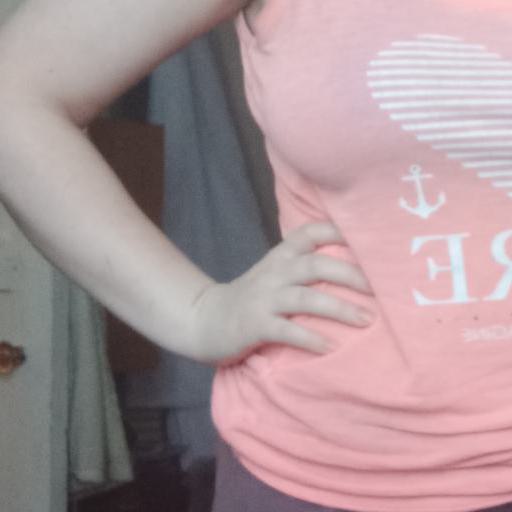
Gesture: no_gesture